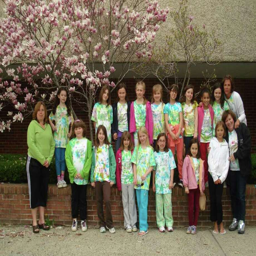
girl scouts gather before departing on an adventure involving sharks , jellyfish and more .